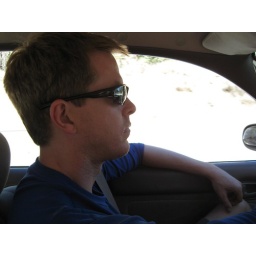
Hike with friends to castle rock near big bear lake.